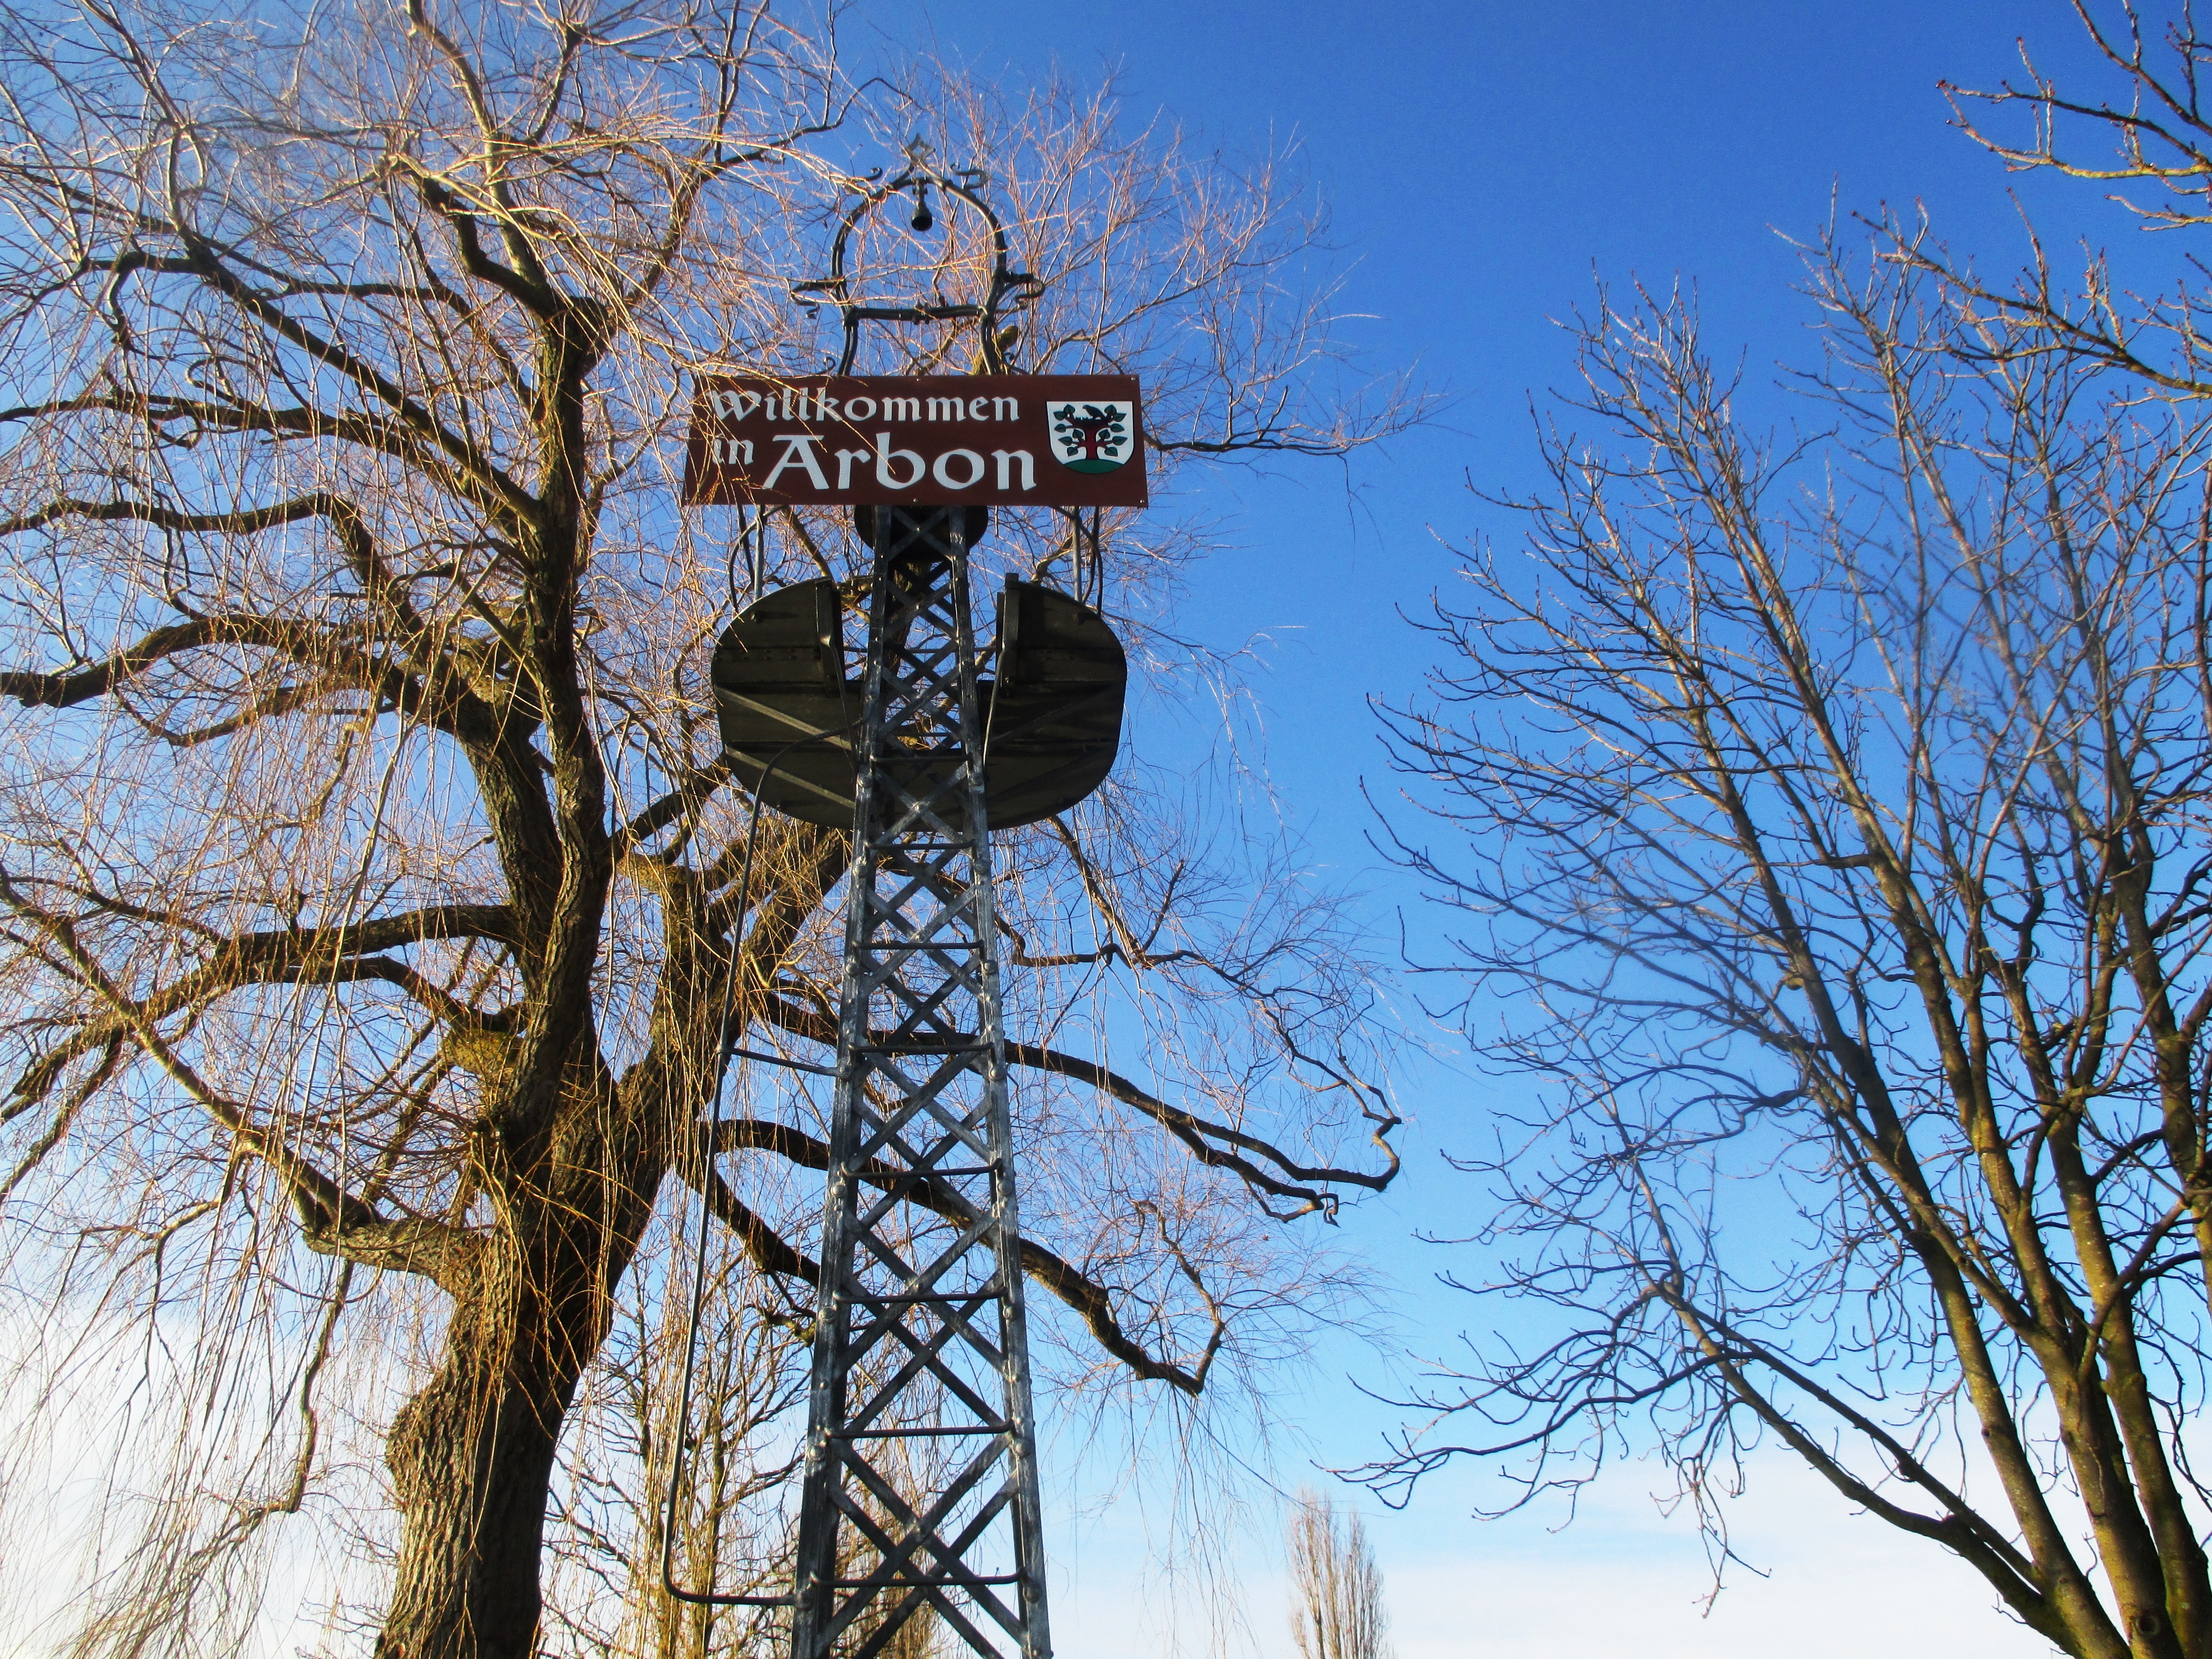
tree, branch, snow, winter, sky, bell, tower, blue, street light, lighting, season, trees, light fixture, welcome, switzerland, lettering, ambience, iron construction, coat of arms, thurgau, boat harbour, woody plant, arbon